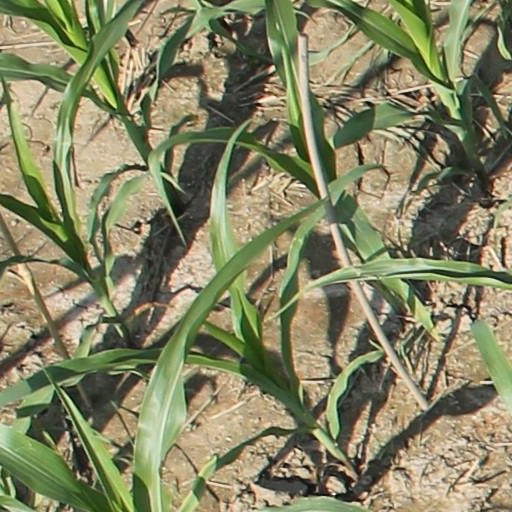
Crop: maize; corn